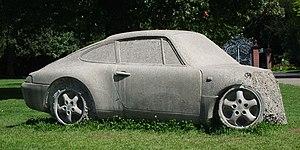
Gottfried Bechtold est un sculpteur autrichien.